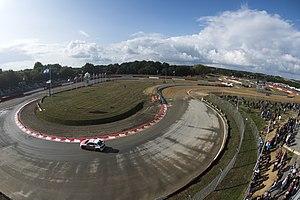
Le circuit de Lohéac est un circuit de sport automobile situé en Ille-et-Vilaine, sur le territoire de la commune éponyme. Outre le circuit de Rallycross, le site comprend une piste de 2,5 km entièrement asphaltée, une piste de Karting, un espace d'évolution 4x4 et offre des parcours de quad.